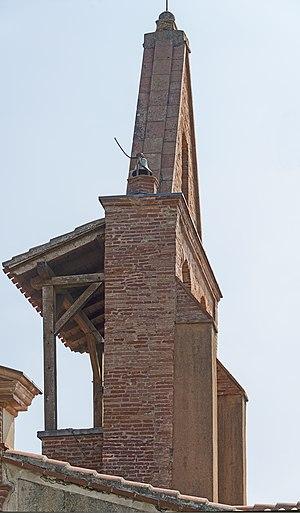
Pujaudran est une commune française située dans le département du Gers en région Occitanie.
Un clocher-mur est un élément architectural, vertical et plat, placé en haut ou à l'avant d'un édifice pour recevoir des cloches.